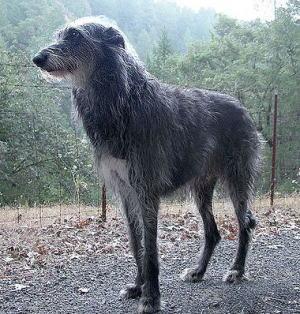
Scottish_deerhound